Louis H. F. Wagner

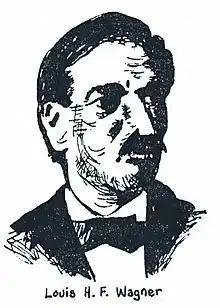
Drawing of Louis H. F. Wagner

Louis H. F. Wagner (also spelled Lewis Wagner; died June 25, 1875) was a German-born fisherman who arrived in the United States around 1865. Eight years later he was accused of the axe murders of two Norwegian women, Anethe Matea Christensen and Karen Christensen, on Smuttynose Island in the Isles of Shoals of Maine and New Hampshire. Later convicted of the March 6, 1873, crime, he was sentenced to be hanged. After a failed escape attempt, Wagner became the fourth to last person to be executed by the State of Maine.